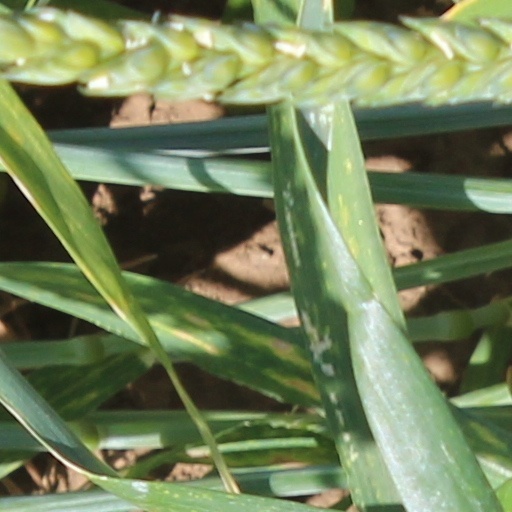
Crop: wheat